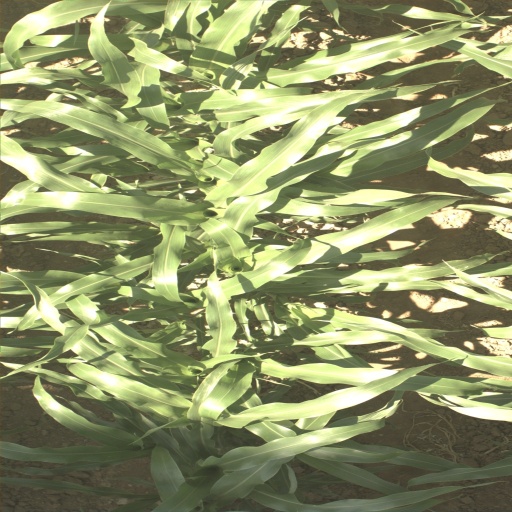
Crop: sorghum